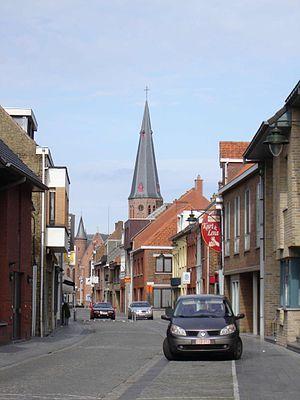
Koekelare est une commune néerlandophone de Belgique située en Région flamande dans la province de Flandre-Occidentale.